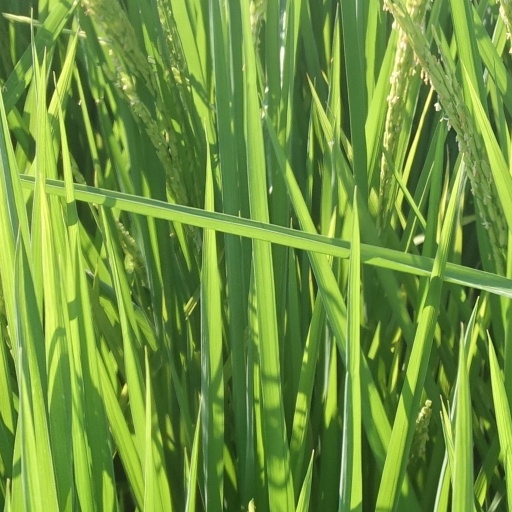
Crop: rice